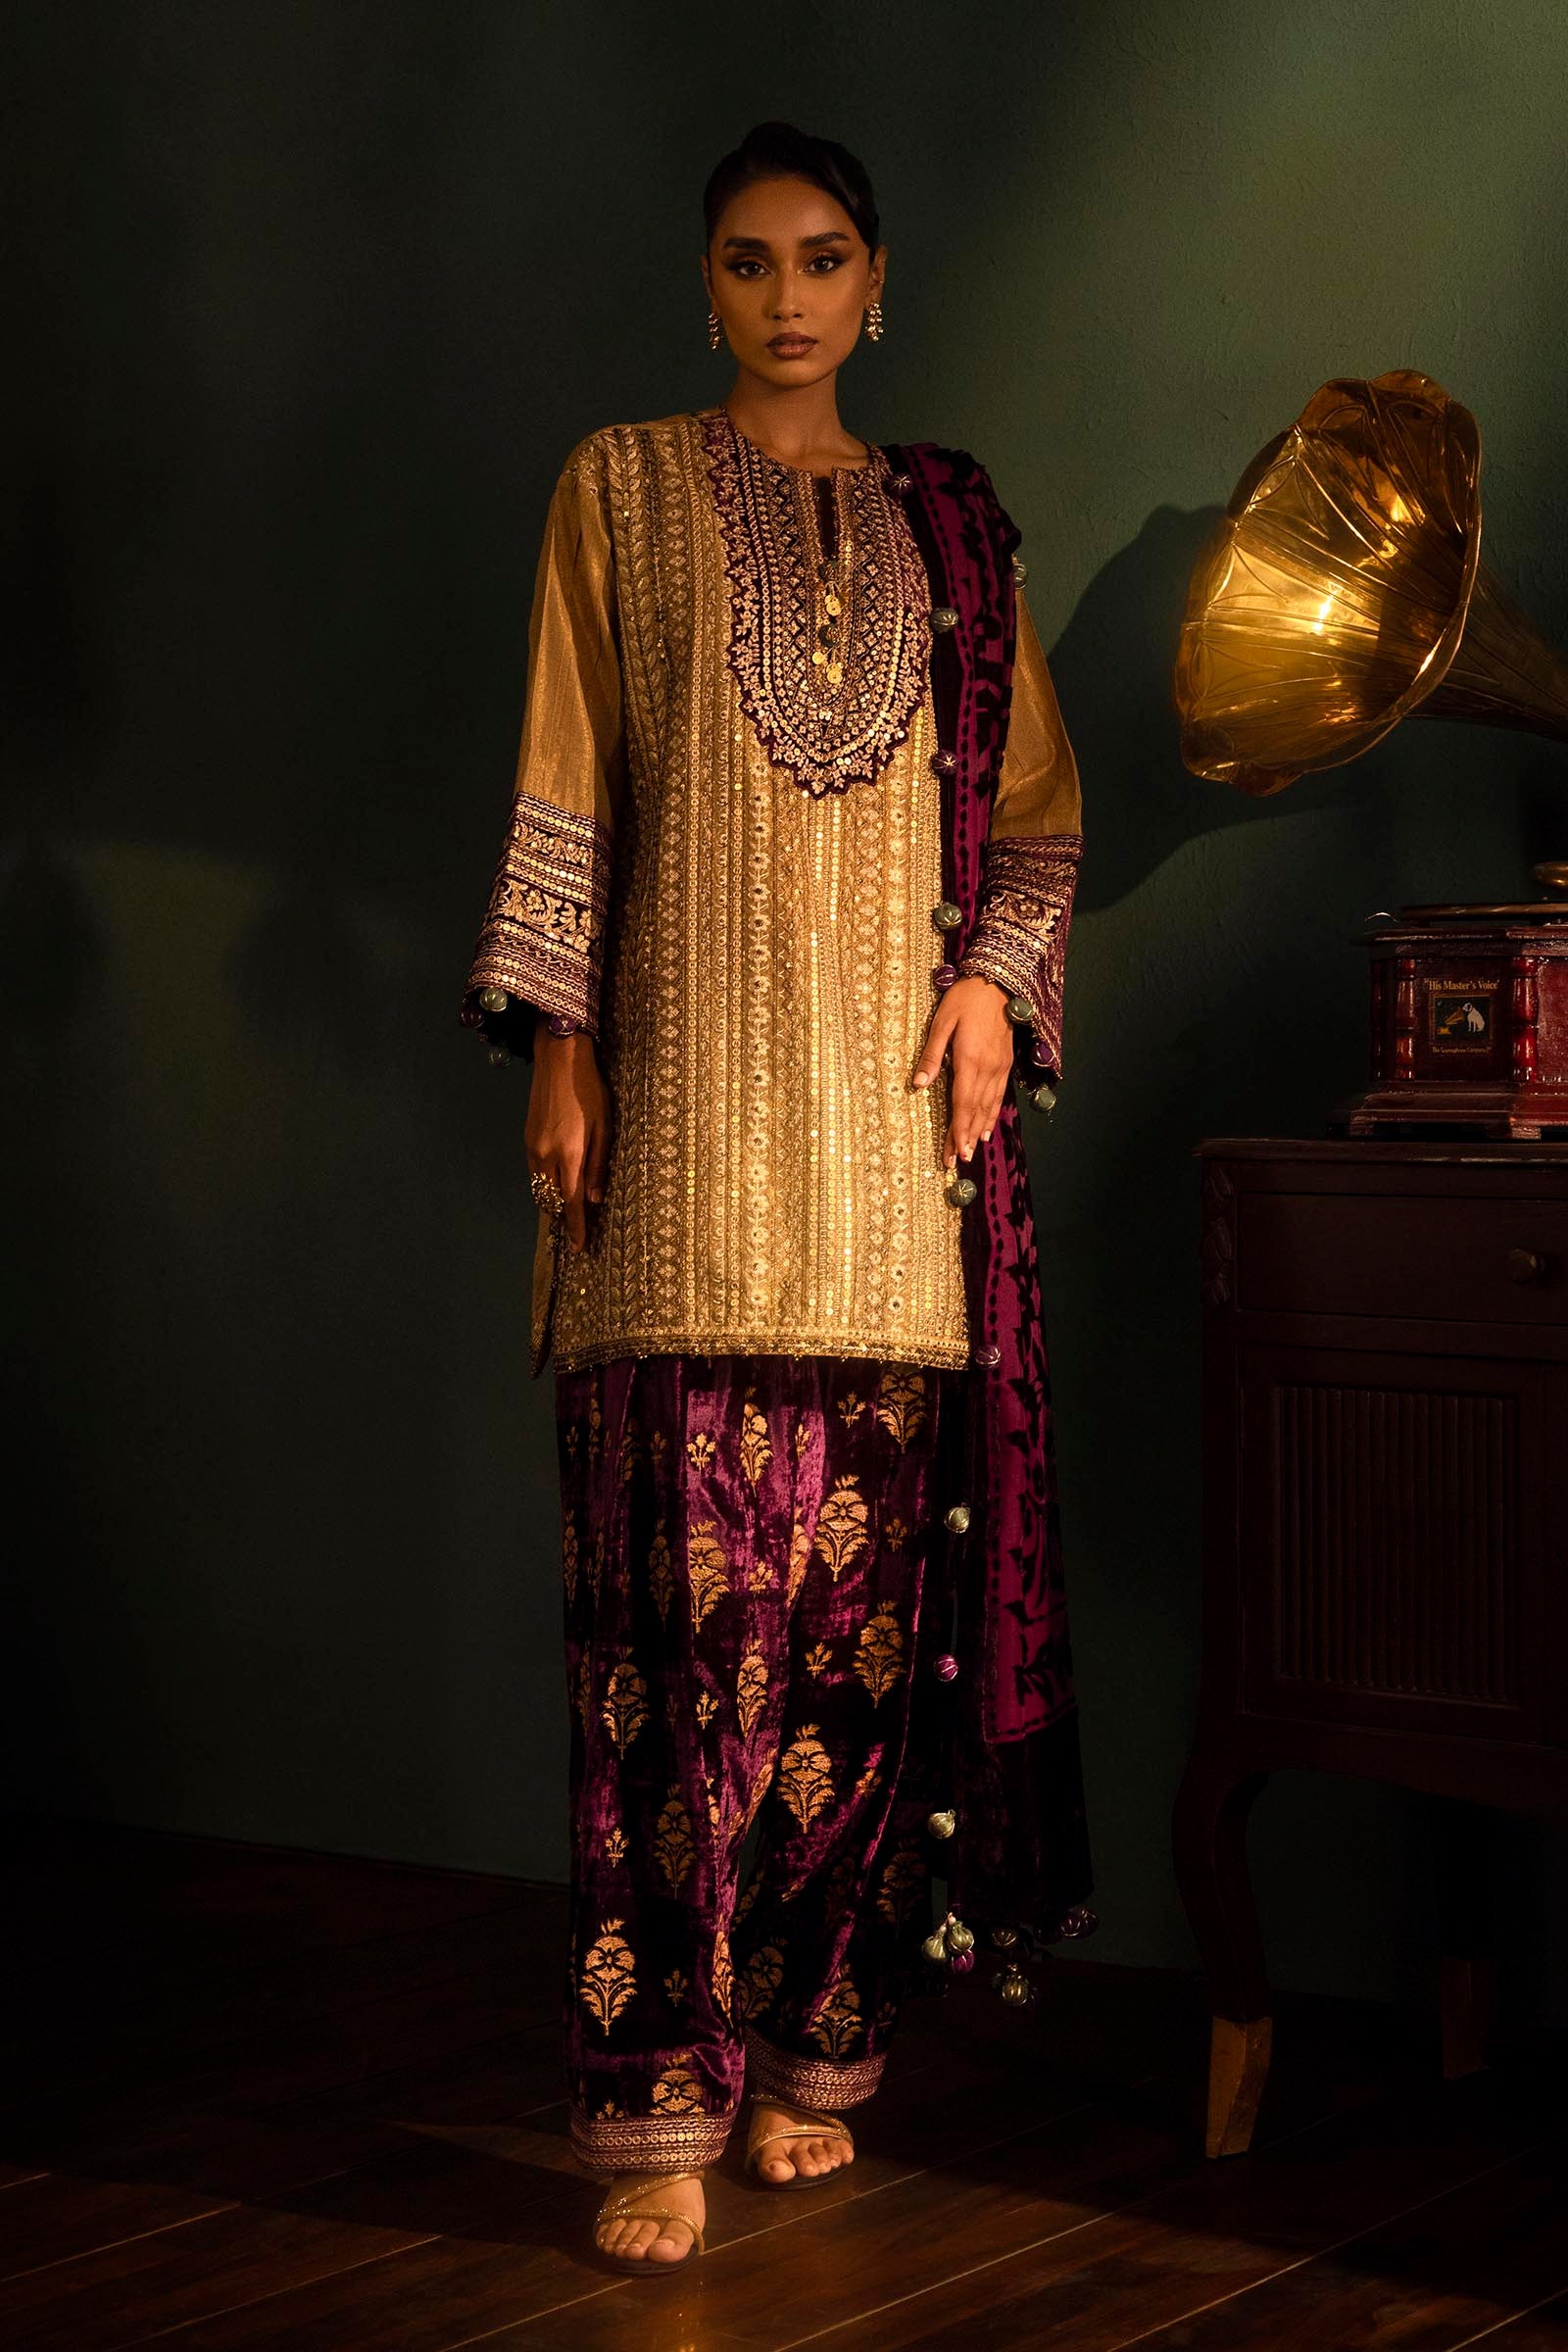
burgundy gold embroidered salwar suit